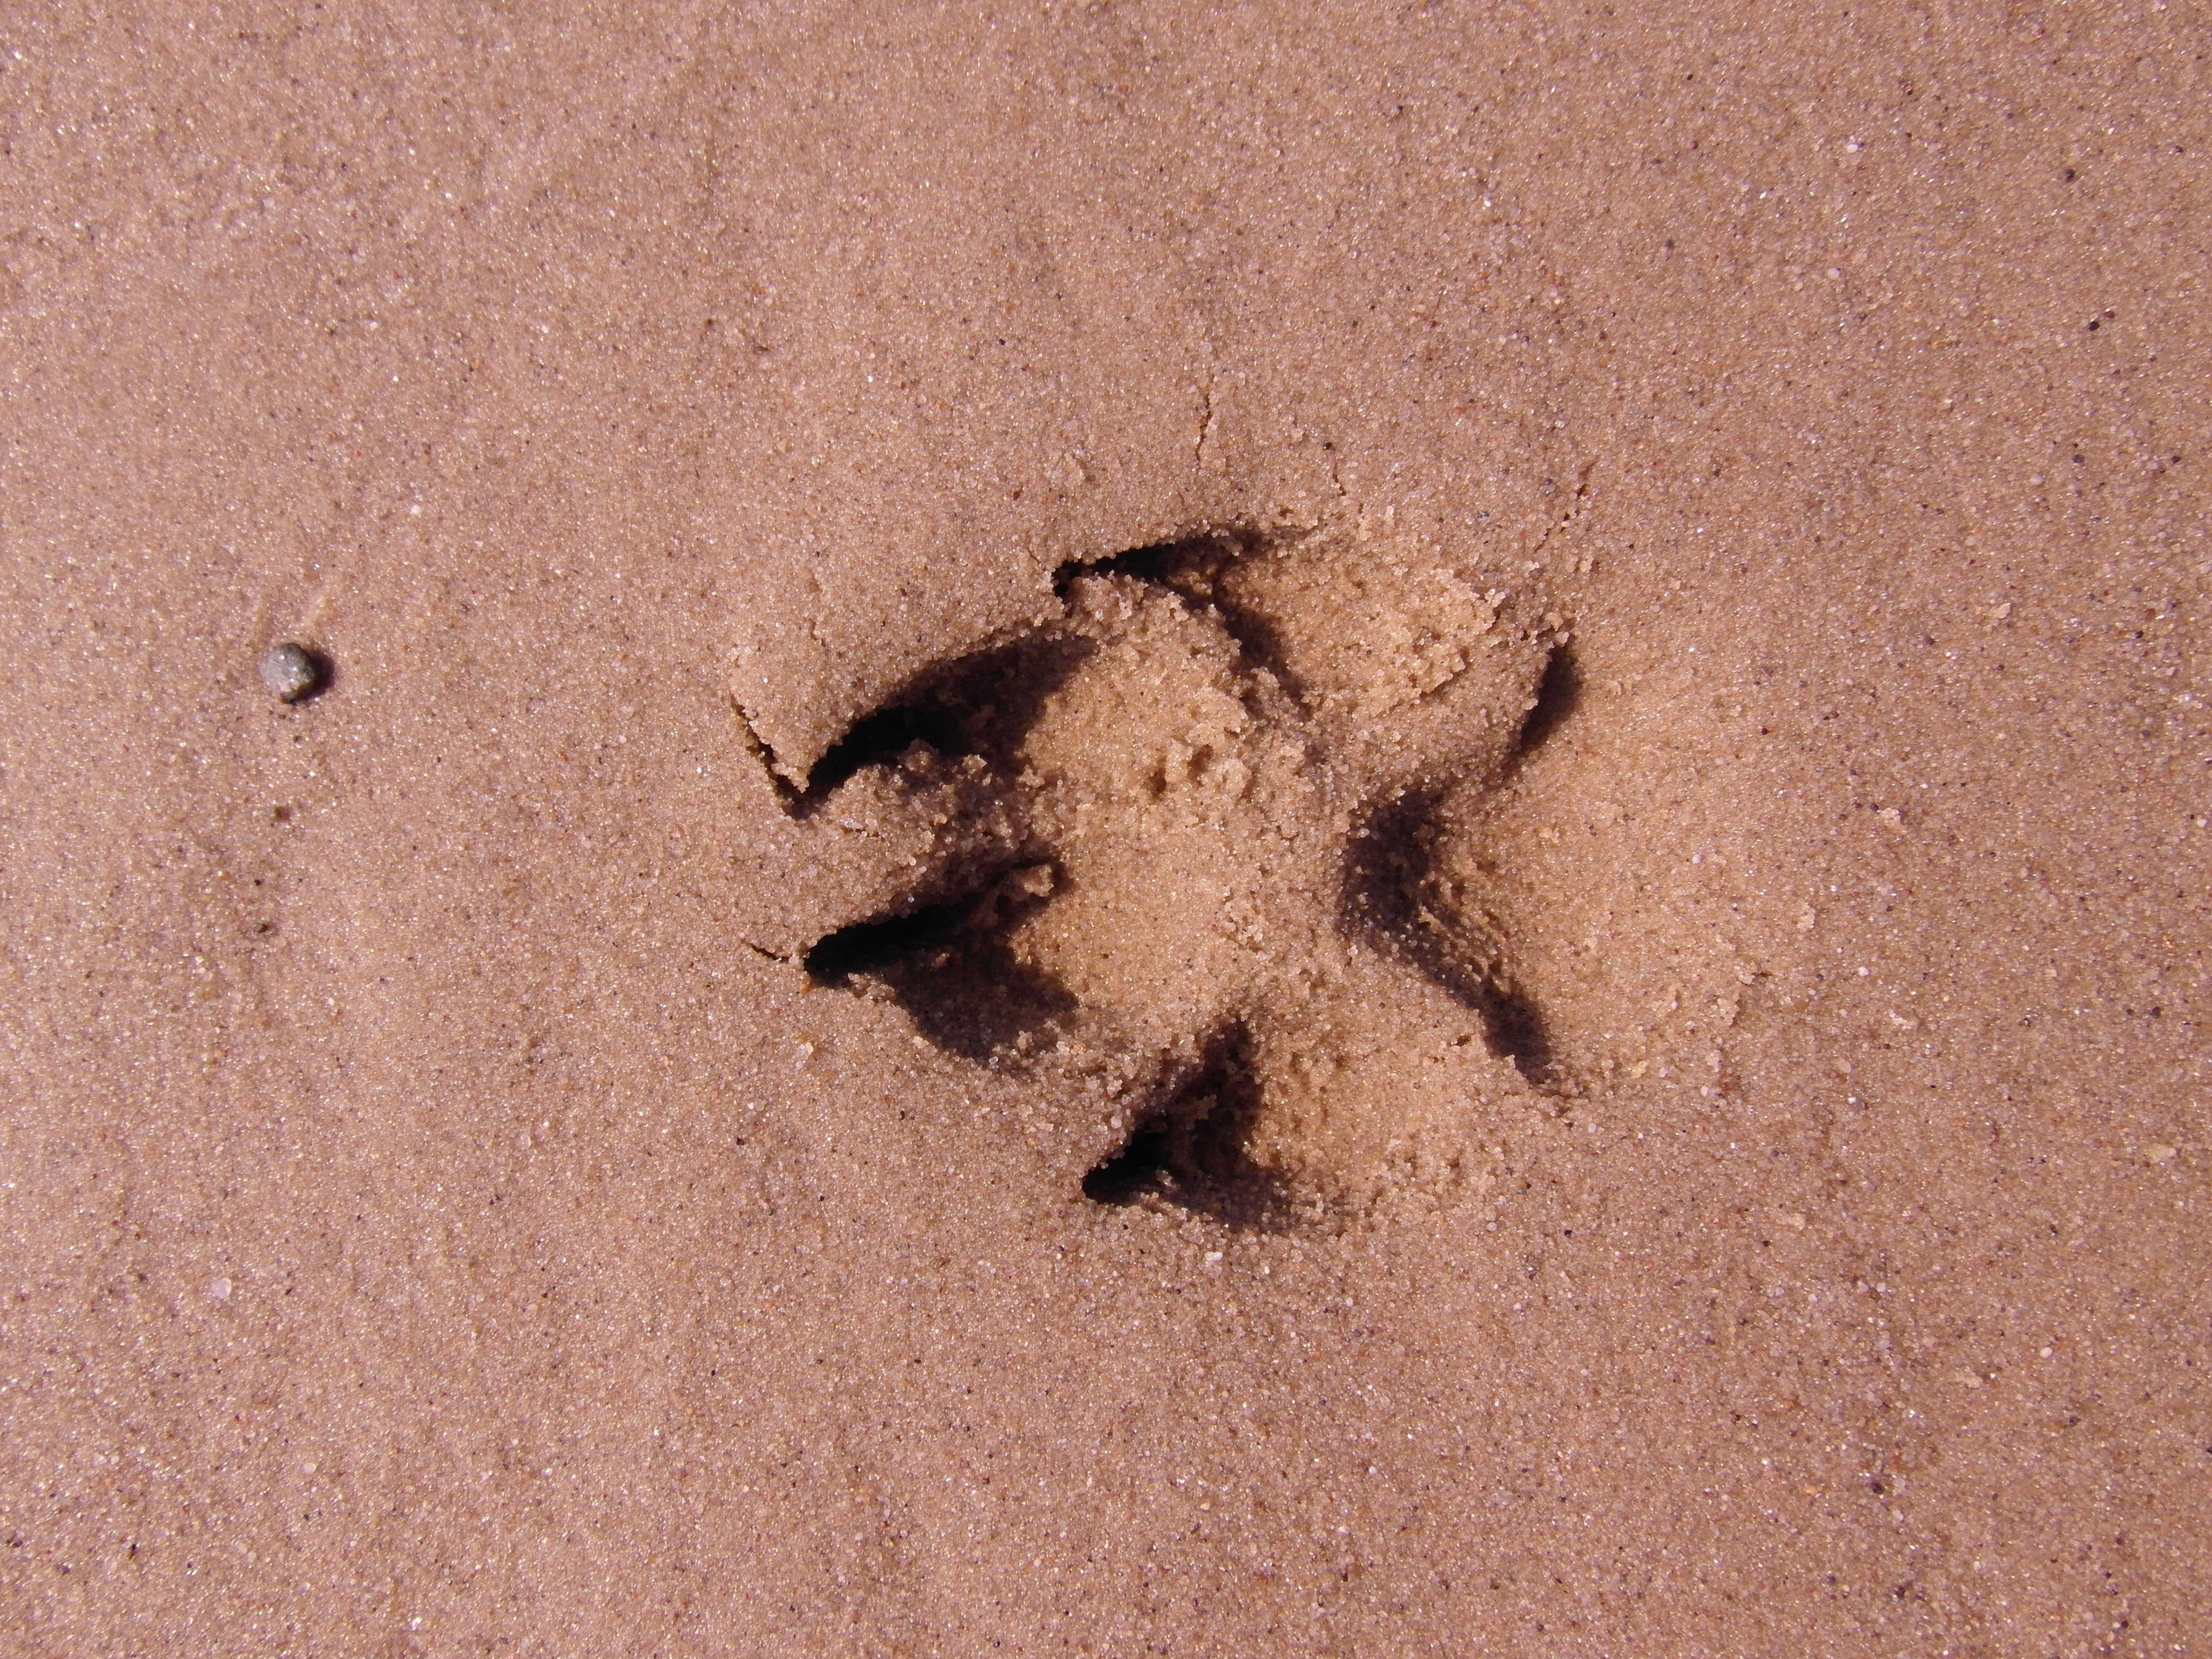
beach, sand, footprint, soil, sea turtle, material, trace, paw, dog paw